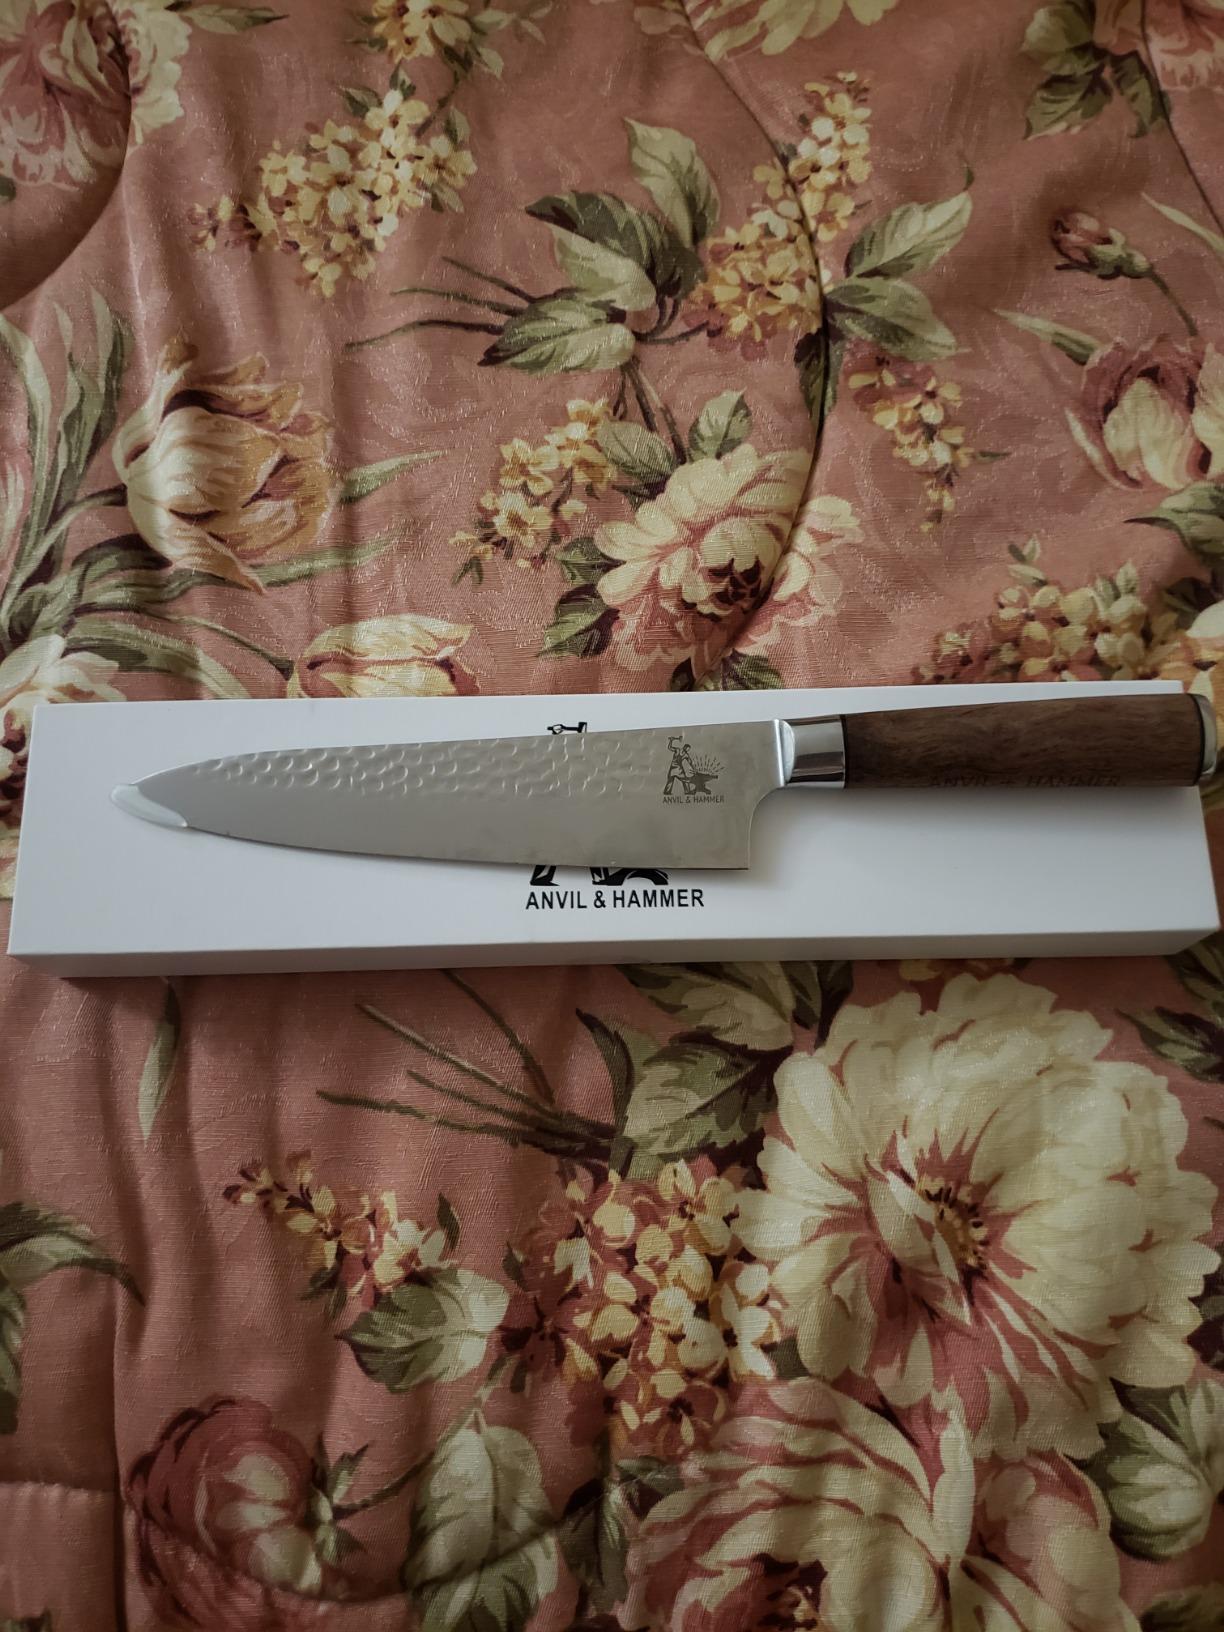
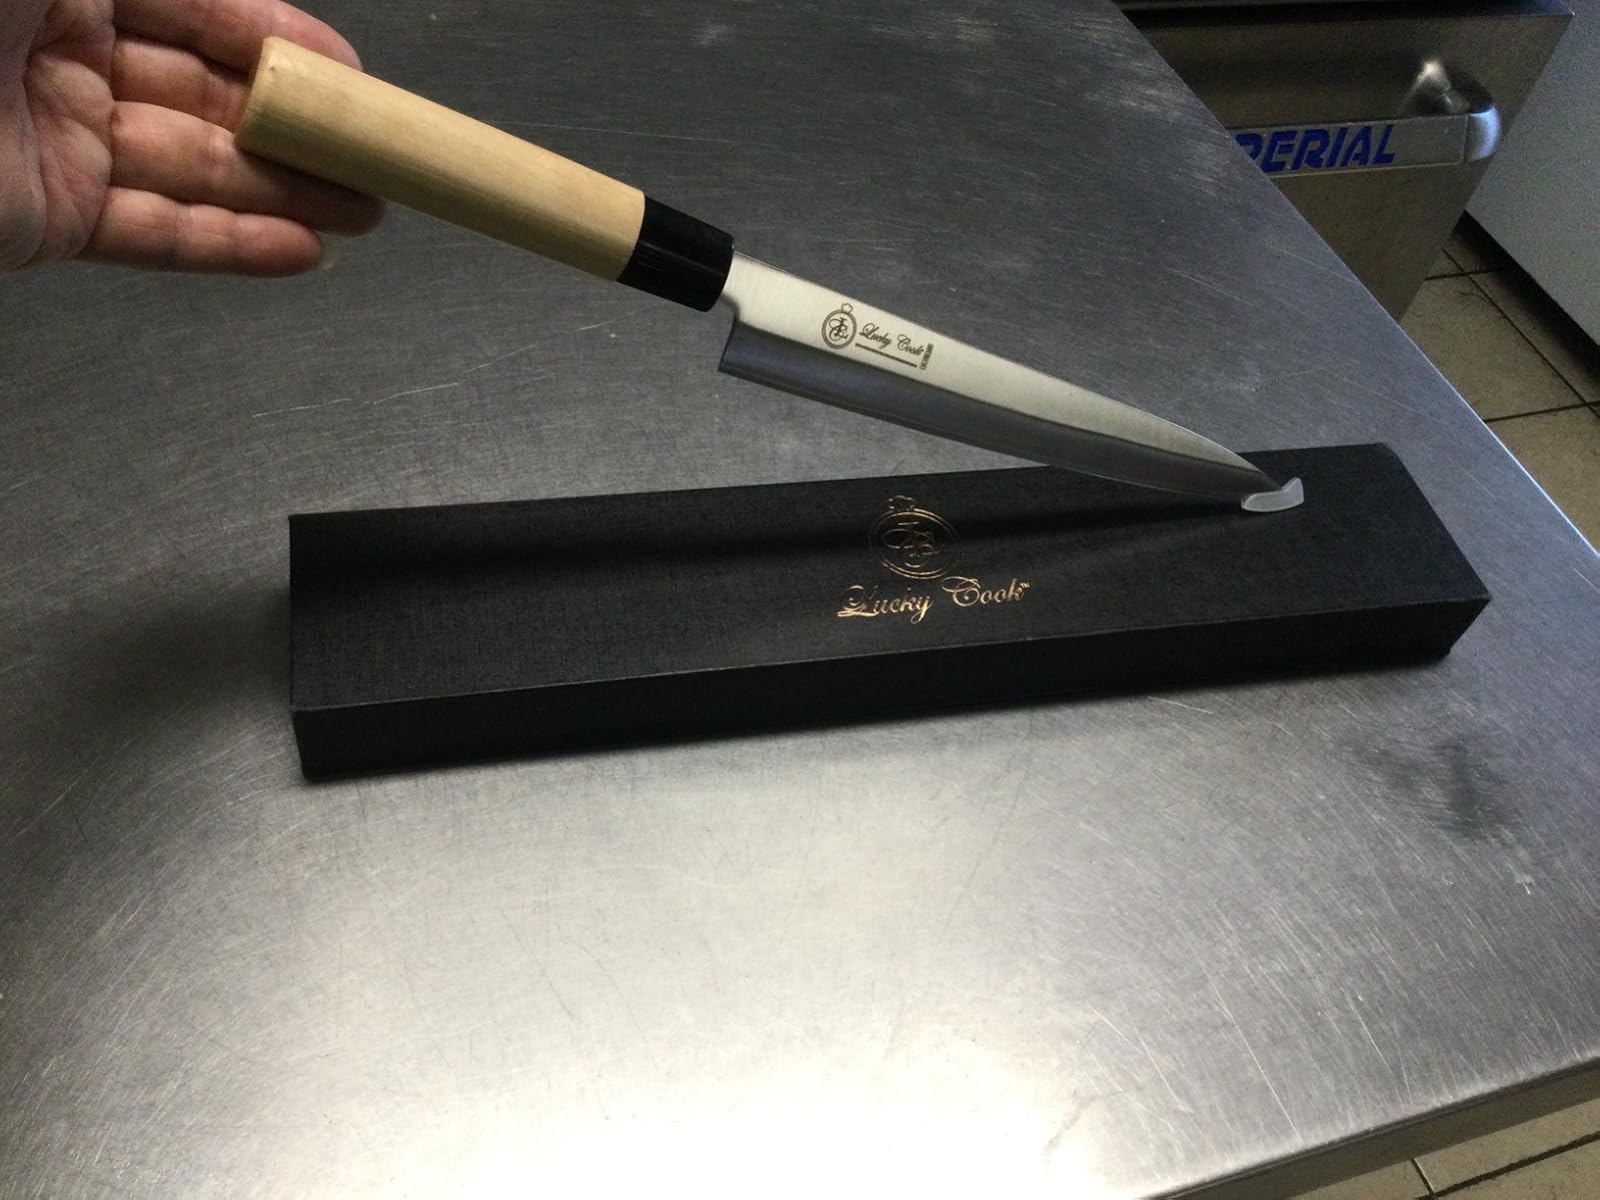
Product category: items_knife
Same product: no